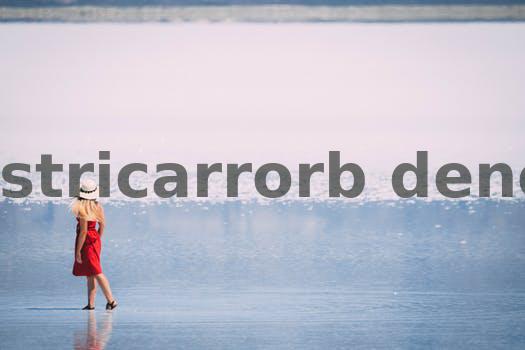
Label: Watermark